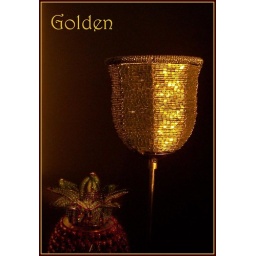
Two glass-beaded candle holders illuminated by a golden sunset.